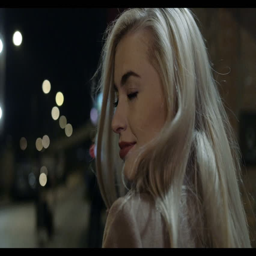
portrait of beautiful blonde woman by the street at night